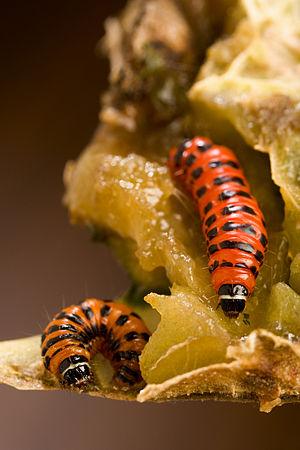
Cactoblastis cactorum, parfois appelé Pyrale du cactus ou Mite des cactus, est une espèce de lépidoptères originaire d’Amérique du Sud de la famille des Pyralidae. Il est devenu invasif dans de nombreux pays du monde, particulièrement en Amérique du Nord, après y avoir été introduit pour lutter contre le figuier de Barbarie. Quelle que soit sa forme, papillon ou chenille, il se nourrit de cactus de la famille des Opuntia.